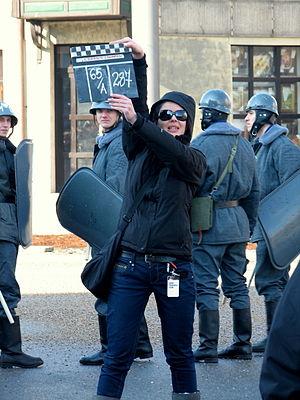
Le tournage est l'étape de réalisation, au cours de laquelle sont enregistrées les différentes prises de vues et prises de sons destinées, après les finitions, montages image et son et mixage, à constituer l'ouvrage désigné par le mot film. Le tournage est « le passage à l'acte cinématographique », le moment où sont tournés les plans